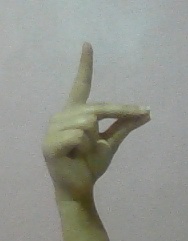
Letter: ta